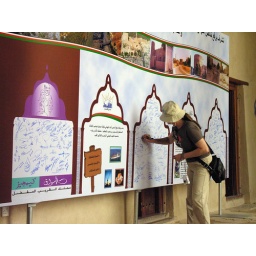
Tourist signs &amp;quot;grafitti&amp;quot; wall in Nizram Fort in Oman.